Trans-Val-de-Marne

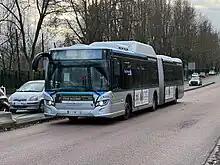
A Tvm bus on Avenue de la Pompadour in Créteil.

The Trans-Val-de-Marne, often abbreviated as Tvm, is a bus rapid transit (BRT) line operated by the RATP Group as part of the RATP bus network in the Paris metropolitan area. The line entered service on 1 October 1993, running almost entirely in a dedicated lane. The line facilitates travel from suburb to suburb within the Val-de-Marne department in the Île-de-France region. It replaces the former RATP line 392, which since 1969 has linked Saint-Maur–Créteil station and Rungis.